Westgate Mennonite Collegiate

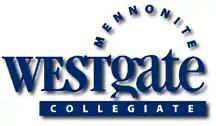

Westgate Mennonite Collegiate is a grade 6 to 12 Mennonite private school in Winnipeg, Manitoba.